Florence Campbell (educator)

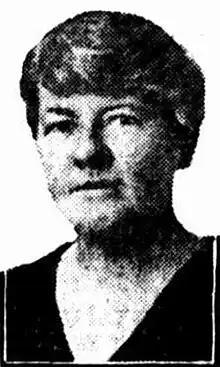
Campbell in 1926

Florence Campbell (24 February 1877 – 20 July 1955) was an Australian educator. She served as headmistress of Sydney Girls High School from 1919 to 1941.